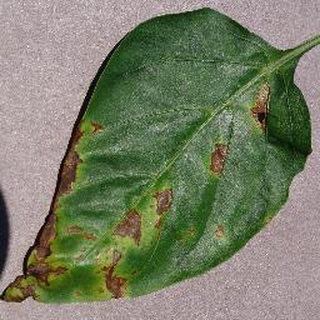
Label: bell_pepper_bacterial_spot